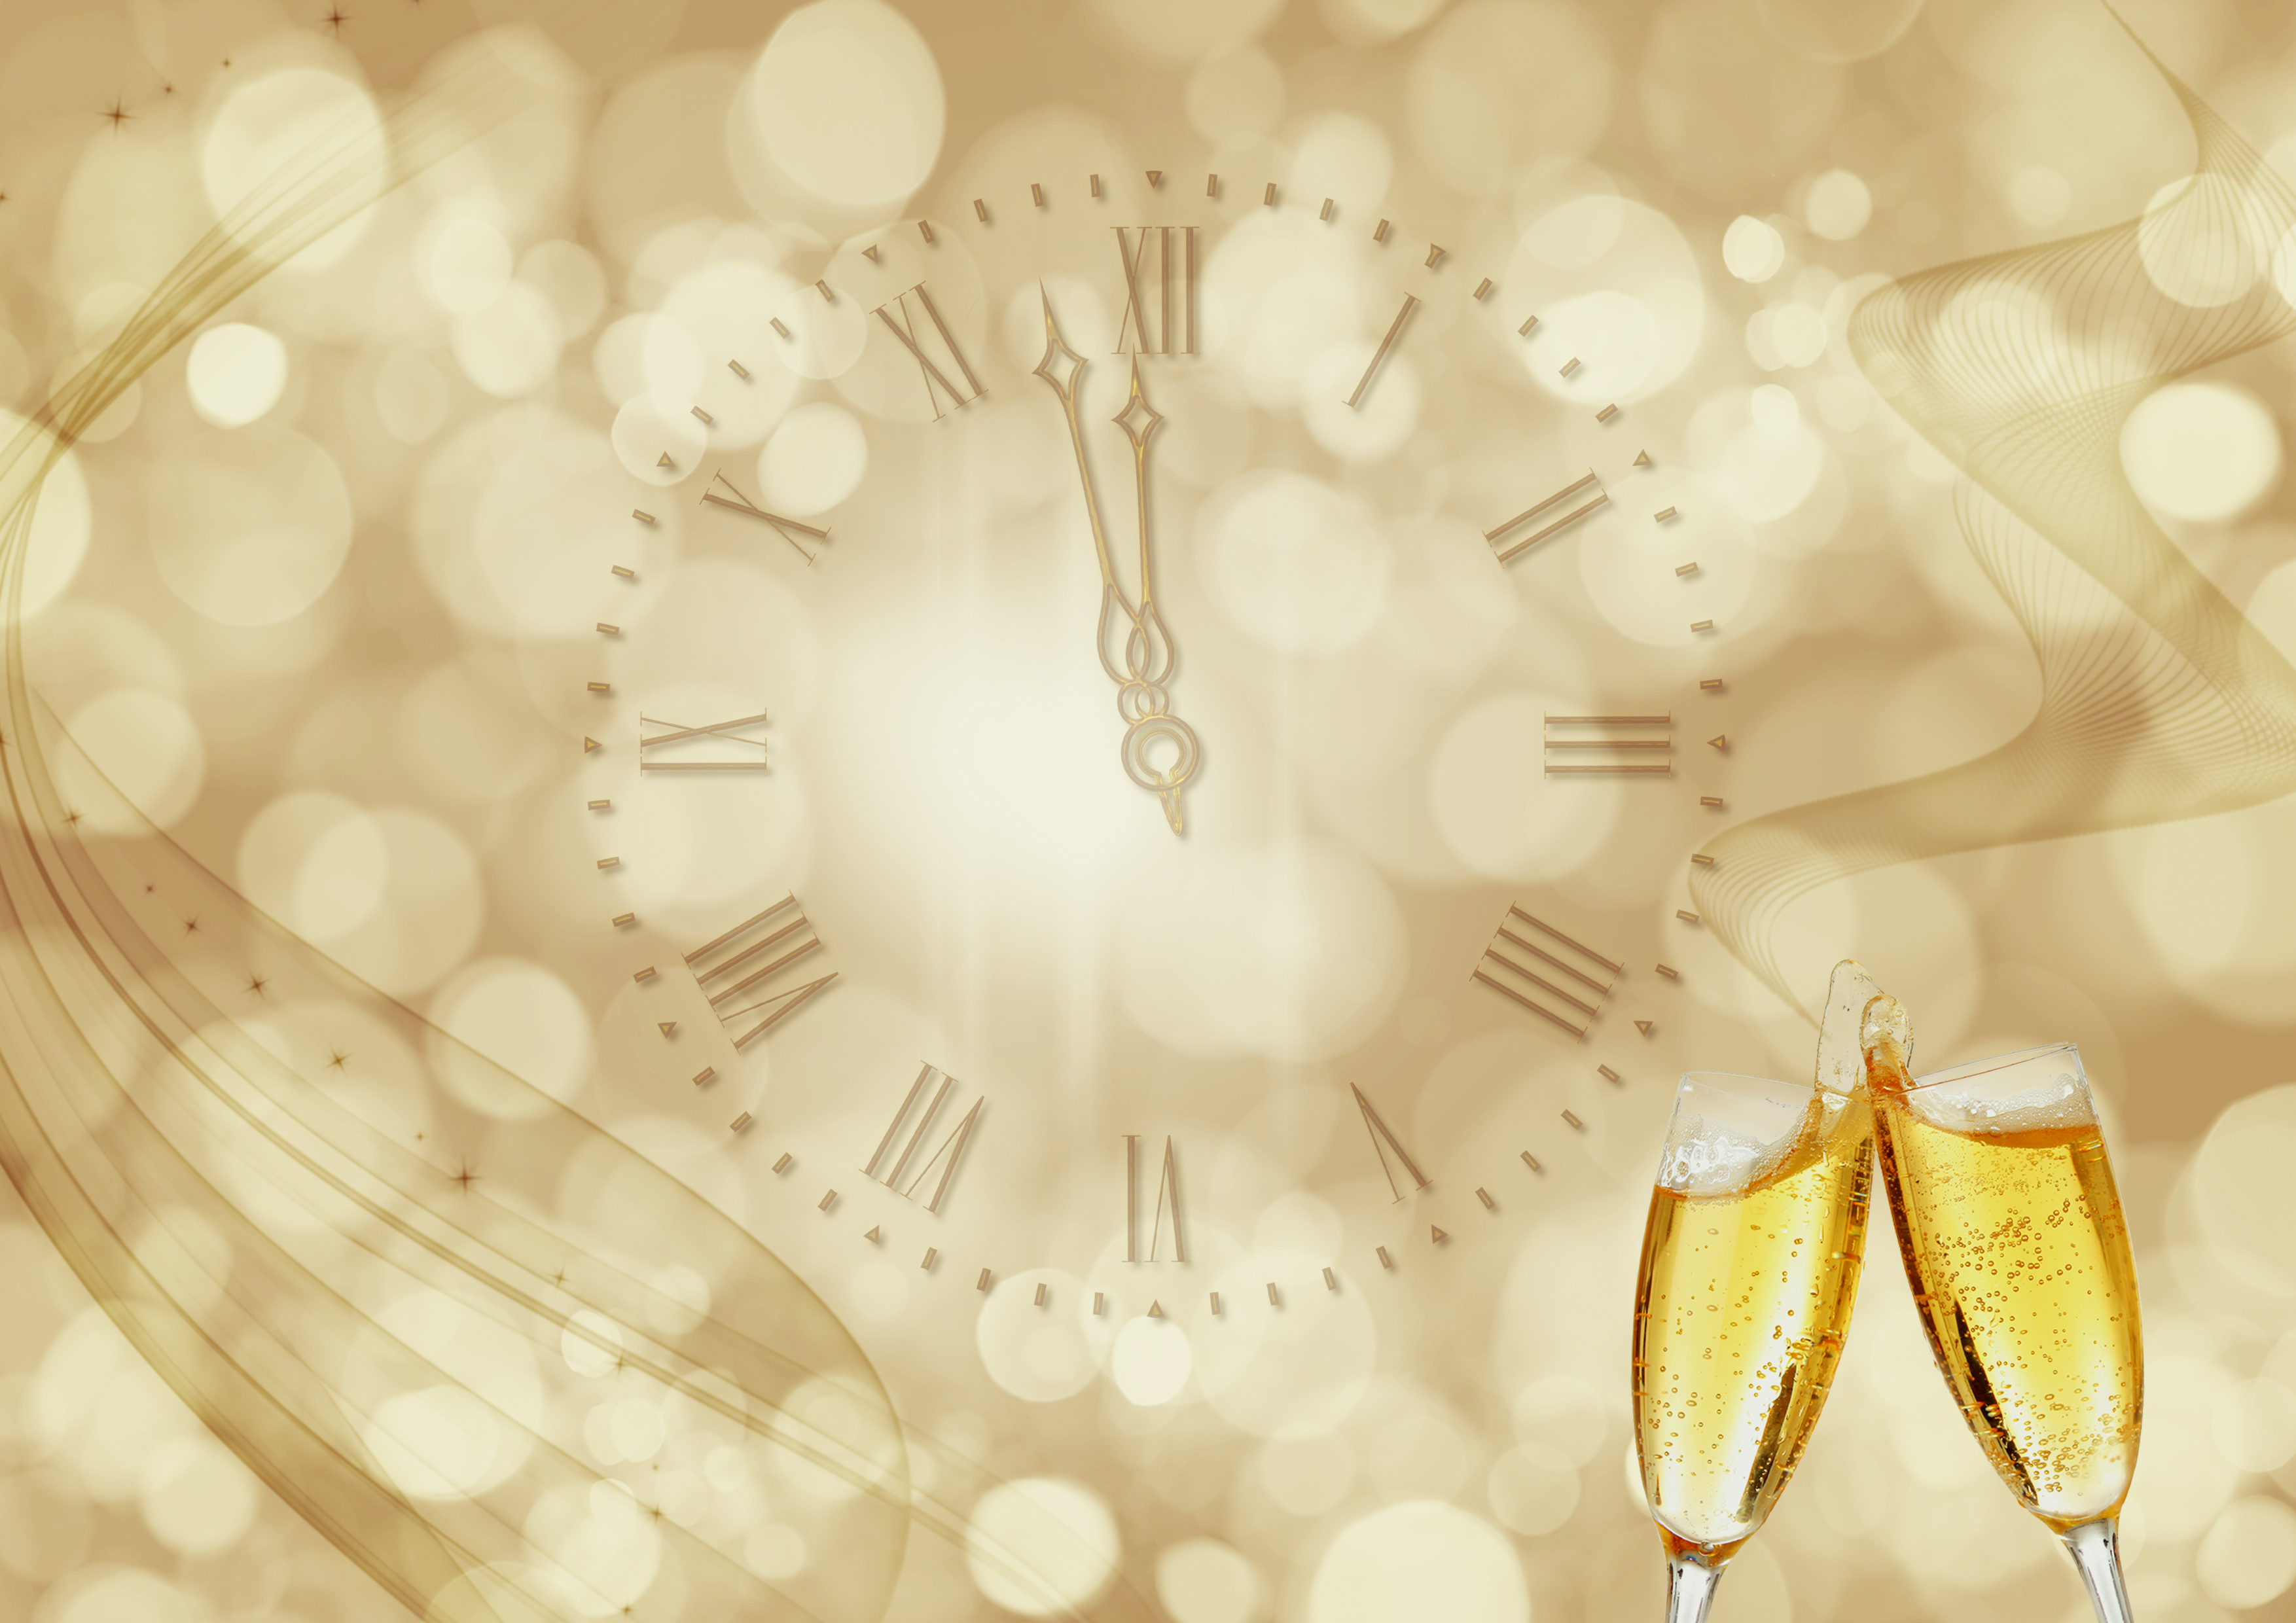
clock, champagne, new year, new years eve, new year greeting, bokeh, noble, decorative, shine, background, light mood, greeting card, gold, glasses, champagne glasses, midnight, clock hand, dial, yellow, close up, macro photography, computer wallpaper, petal, still life photography, font